Myrmekite

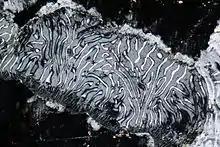
Myrmekite, about 2 millimetres across

Myrmekite is a vermicular, or wormy, intergrowth of quartz in plagioclase. The intergrowths are microscopic in scale, typically with maximum dimensions less than 1 millimeter. The plagioclase is sodium-rich, usually albite or oligoclase. These quartz-plagioclase intergrowths are associated with and commonly in contact with potassium feldspar. Myrmekite is formed under metasomatic conditions, usually in conjunction with tectonic deformations. It has to be clearly separated from micrographic and granophyric intergrowths, which are magmatic.